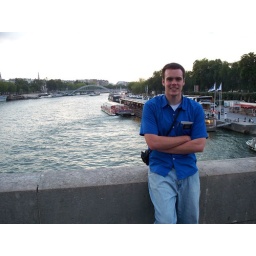
Andrew standing on one of the many bridges that cross over the Seine River in Paris.